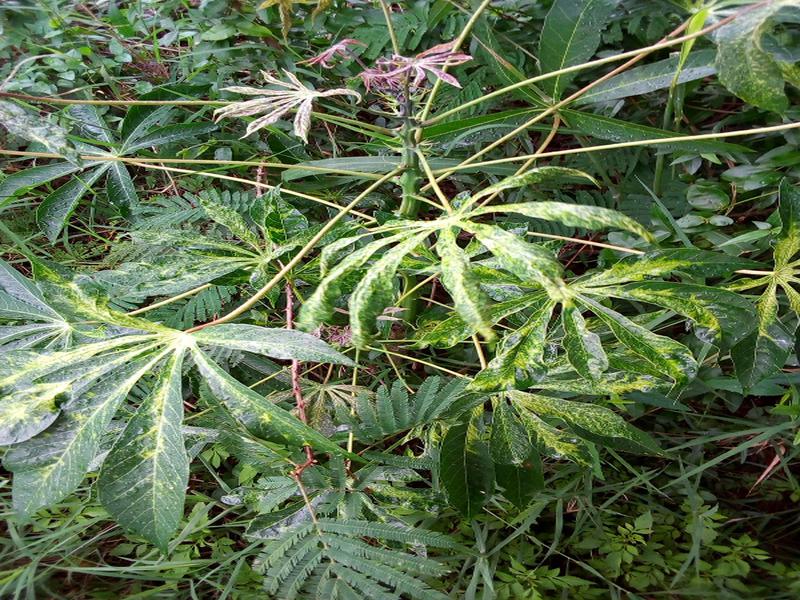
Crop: cassava
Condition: green_mottle